Eurorack

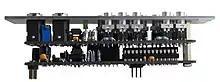
A completed Sonic Potions DIY Eurorack module kit

The technical and modular nature of Eurorack often attracts people who are interested in modifying or building their own modules or cases. Many Eurorack manufacturers started off as individuals building "do it yourself" (DIY) modules or offering DIY kits before expanding into production. Building DIY modules can be a gateway to learning more about electronics and physical manufacturing, as well as being satisfying and developing a more intimate connection with the synthesizer as a personal musical instrument.